Question: Please indicate a possible affordance area of the skateboard that can be used for holding
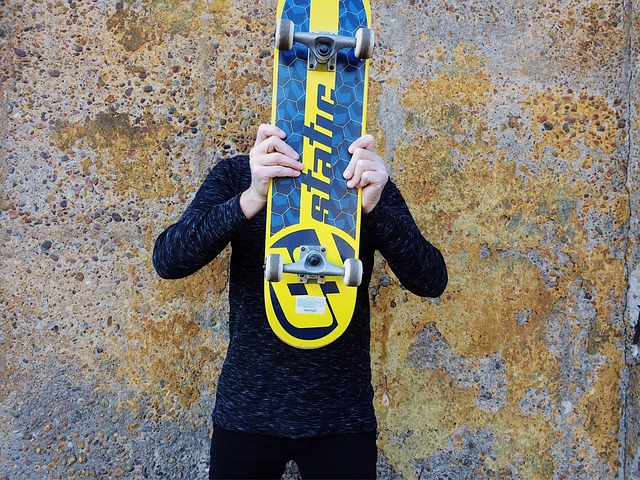
Answer: [262.5, 1, 368.5, 354]